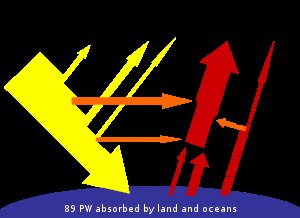
Solenergi
Oversigt over energibalancen
Solenergi er energien i lyset fra Solen. Solens lyseffekt i Jordens afstand, er ca. 1367 W/m² målt vinkelret i forhold til solen. Soleffekten 1367 W/m² svarer til 1367 J/m² per sekund. Potentialet for solenergi er enormt, siden omkring 200000 gange er verdens samlede daglige elproduktionskapacitet modtaget af Jorden hver dag i form af solenergi.